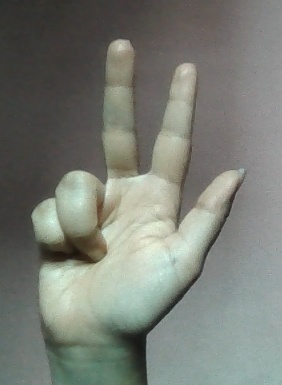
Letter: al